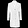
Label: Coat